Meridian White Ribbons

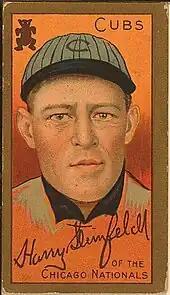
(1911) Harry Steinfeldt, Chicago Cubs. baseball card. Steinfeldt managed Meridian in 1912.

Josh Devore played for Meridian in the 1906 and 1907 seasons. At age 17, Devore was living in Seelyville, Indiana, working in his older brother William's grocery store and playing semipro baseball. His brother saw an advertisement in the newspaper that Meridian was seeking a left-handed-hitting outfielder for their minor league team. With Devore playing at 5-feet-6 and 160 pounds, Meridian manager Guy Sample agreed to give him a chance to make the team after his brother William put up a $100 guarantee that his brother would make the team.